History of Monaco

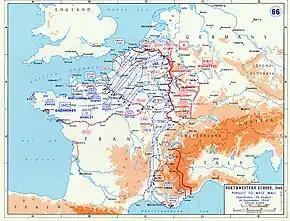
Western Front in 1944.

While Prince Louis II's sympathies were strongly pro-French, he tried to keep Monaco neutral during World War II but supported the Vichy French government of his old army colleague, Marshal Philippe Pétain.